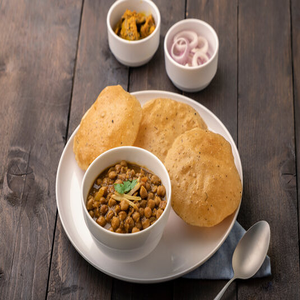
Dish: cholebhature